Bossgiri

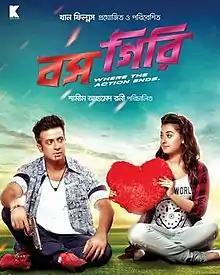
Official poster

Bossgiri (English title: Where The Action Ends) is a Bangladeshi romantic action drama film directed by Shamim Ahamed Roni and produced by Topi Khan under the banner of Khan Films. The film stars Shakib Khan and Shabnom Bubly in lead roles. The film was an Eid-ul-Adha release on 12 September 2016 and was Shabnam Bubly's debut film.